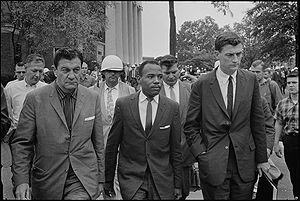
United States Marshals Service / Historie / Den moderne tid (Det 20. århundrede til i dag)
U.S. Marshals eskortere James Meredith til undervisning
United States Marshals Service er en efterforskningstjeneste og forbundspoliti inden for U.S. Department of Justice. Tjenesten blev oprettet af George Washington i 1789 og er dermed den ældste føderale efterforskningstjeneste og forbundspolitienhed i USA.